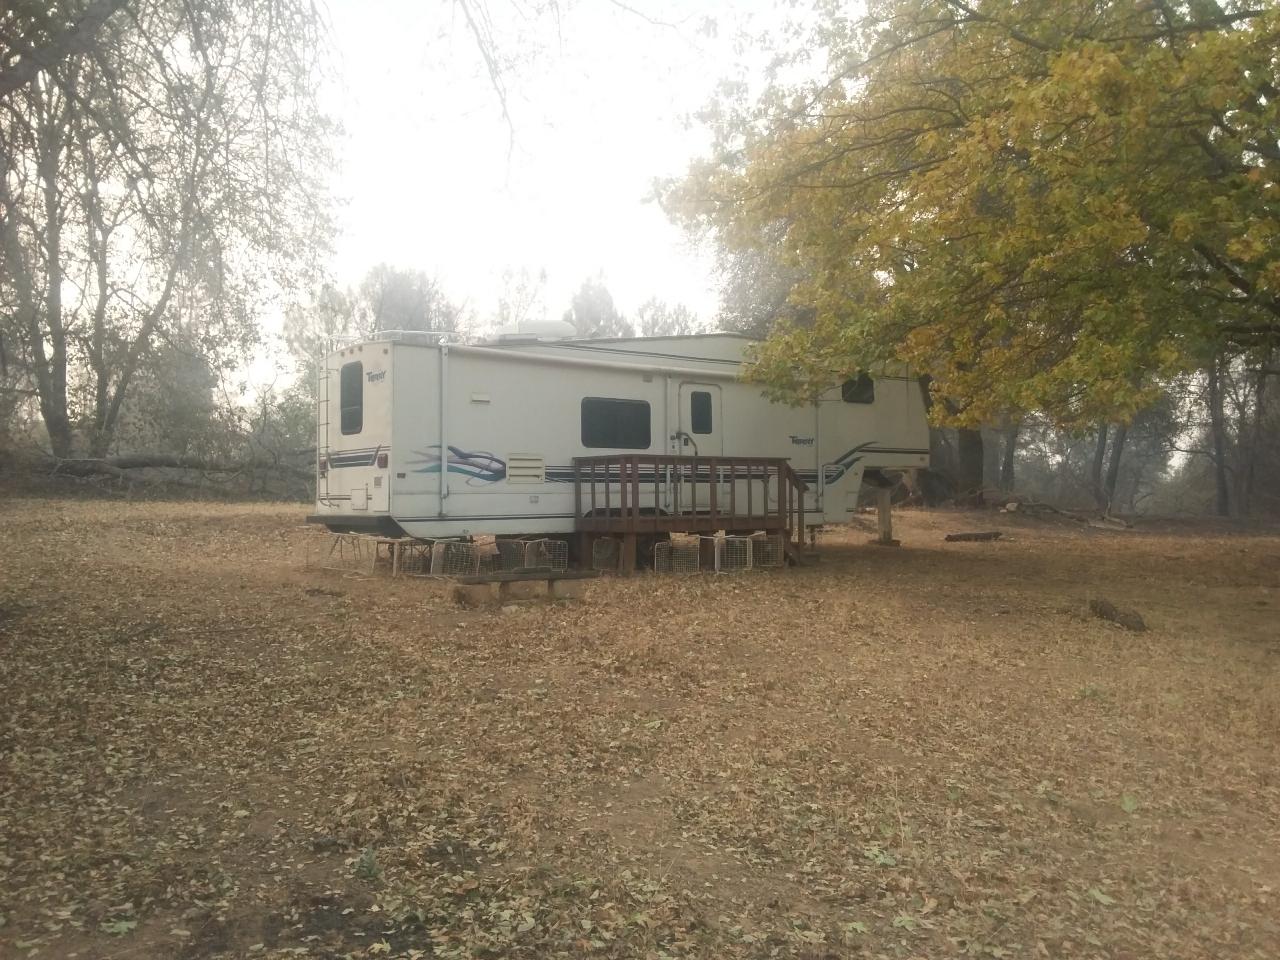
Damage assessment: no_damage